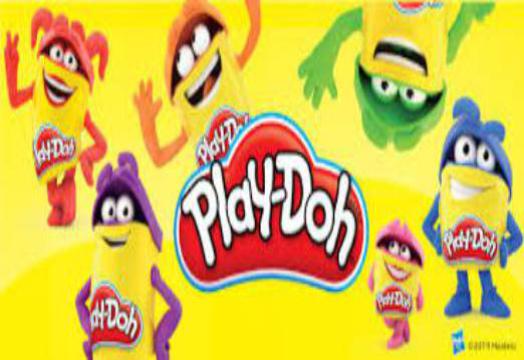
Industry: Leisure